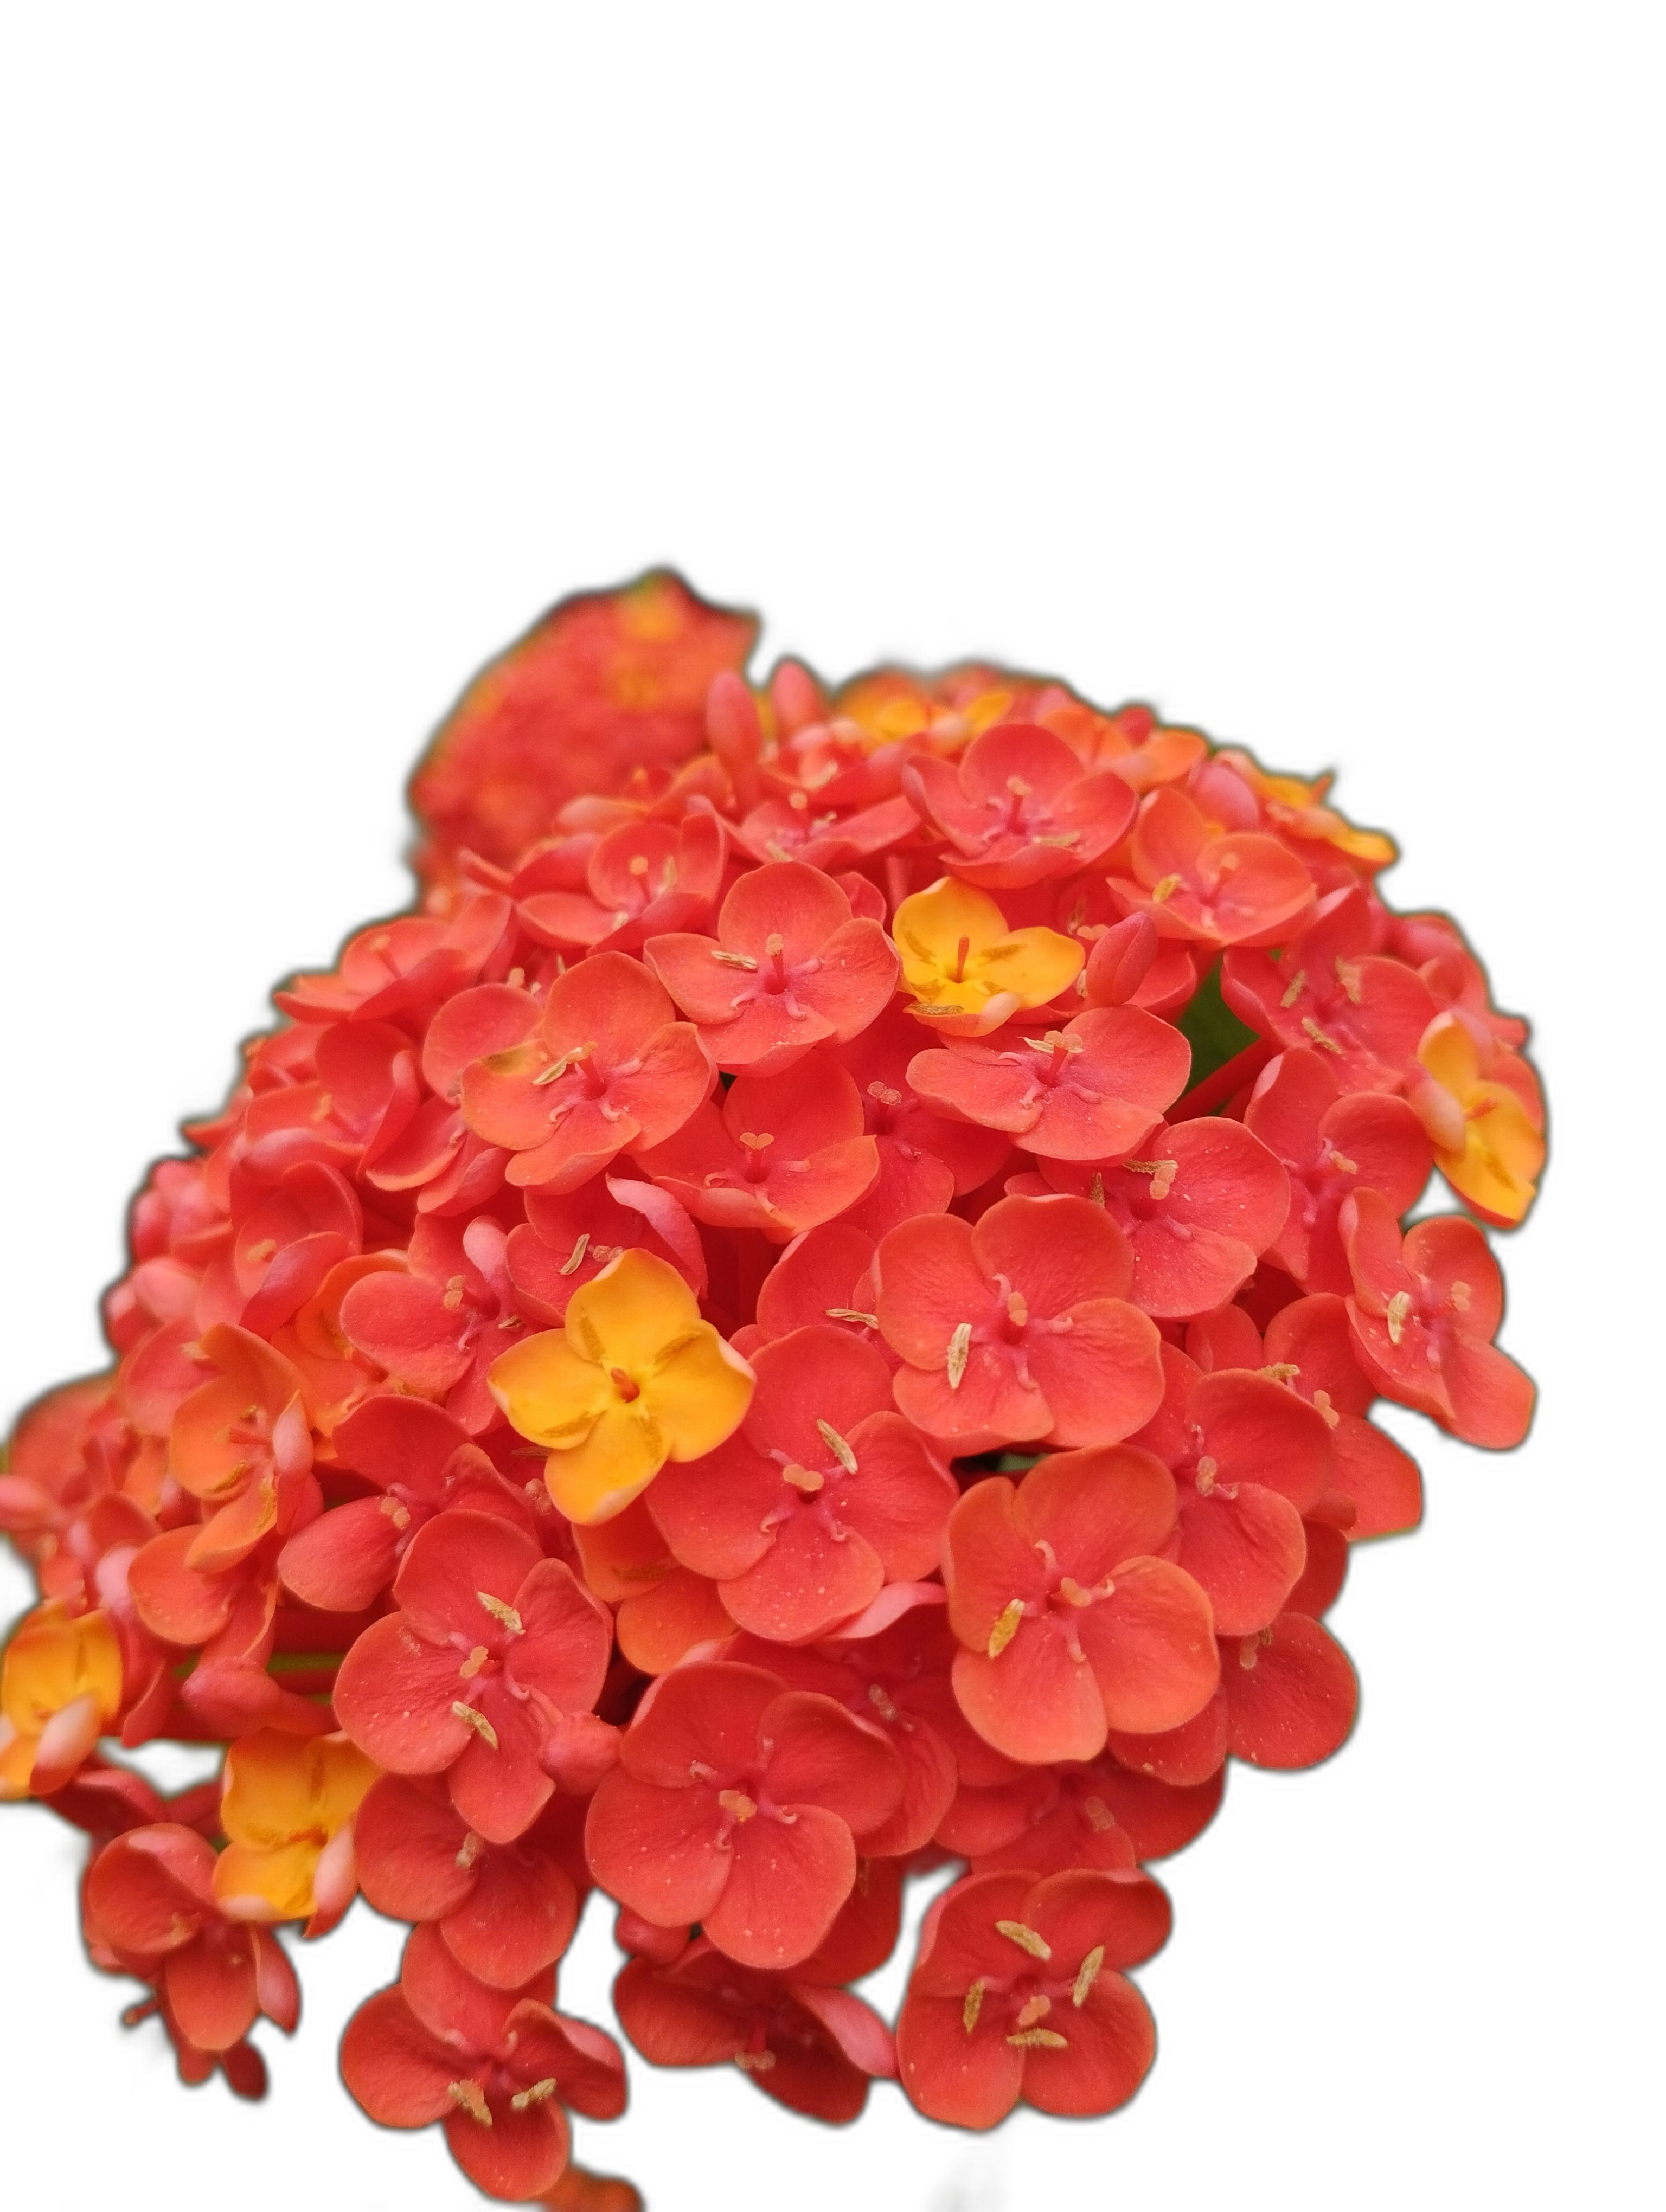
Label: Jungle geranium